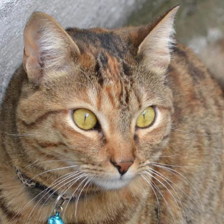
Label: animals